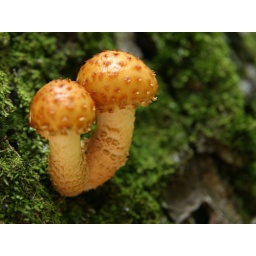
Mushrooms on a standing dead tree in the Porcupine Mountains Wilderness State Park in Michigan. I'm not sure of the species.